Tree inventory

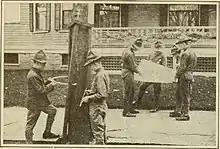
Boy Scouts taking a tree census for the government

A tree inventory is the gathering of accurate information on the health and diversity of a community forest.